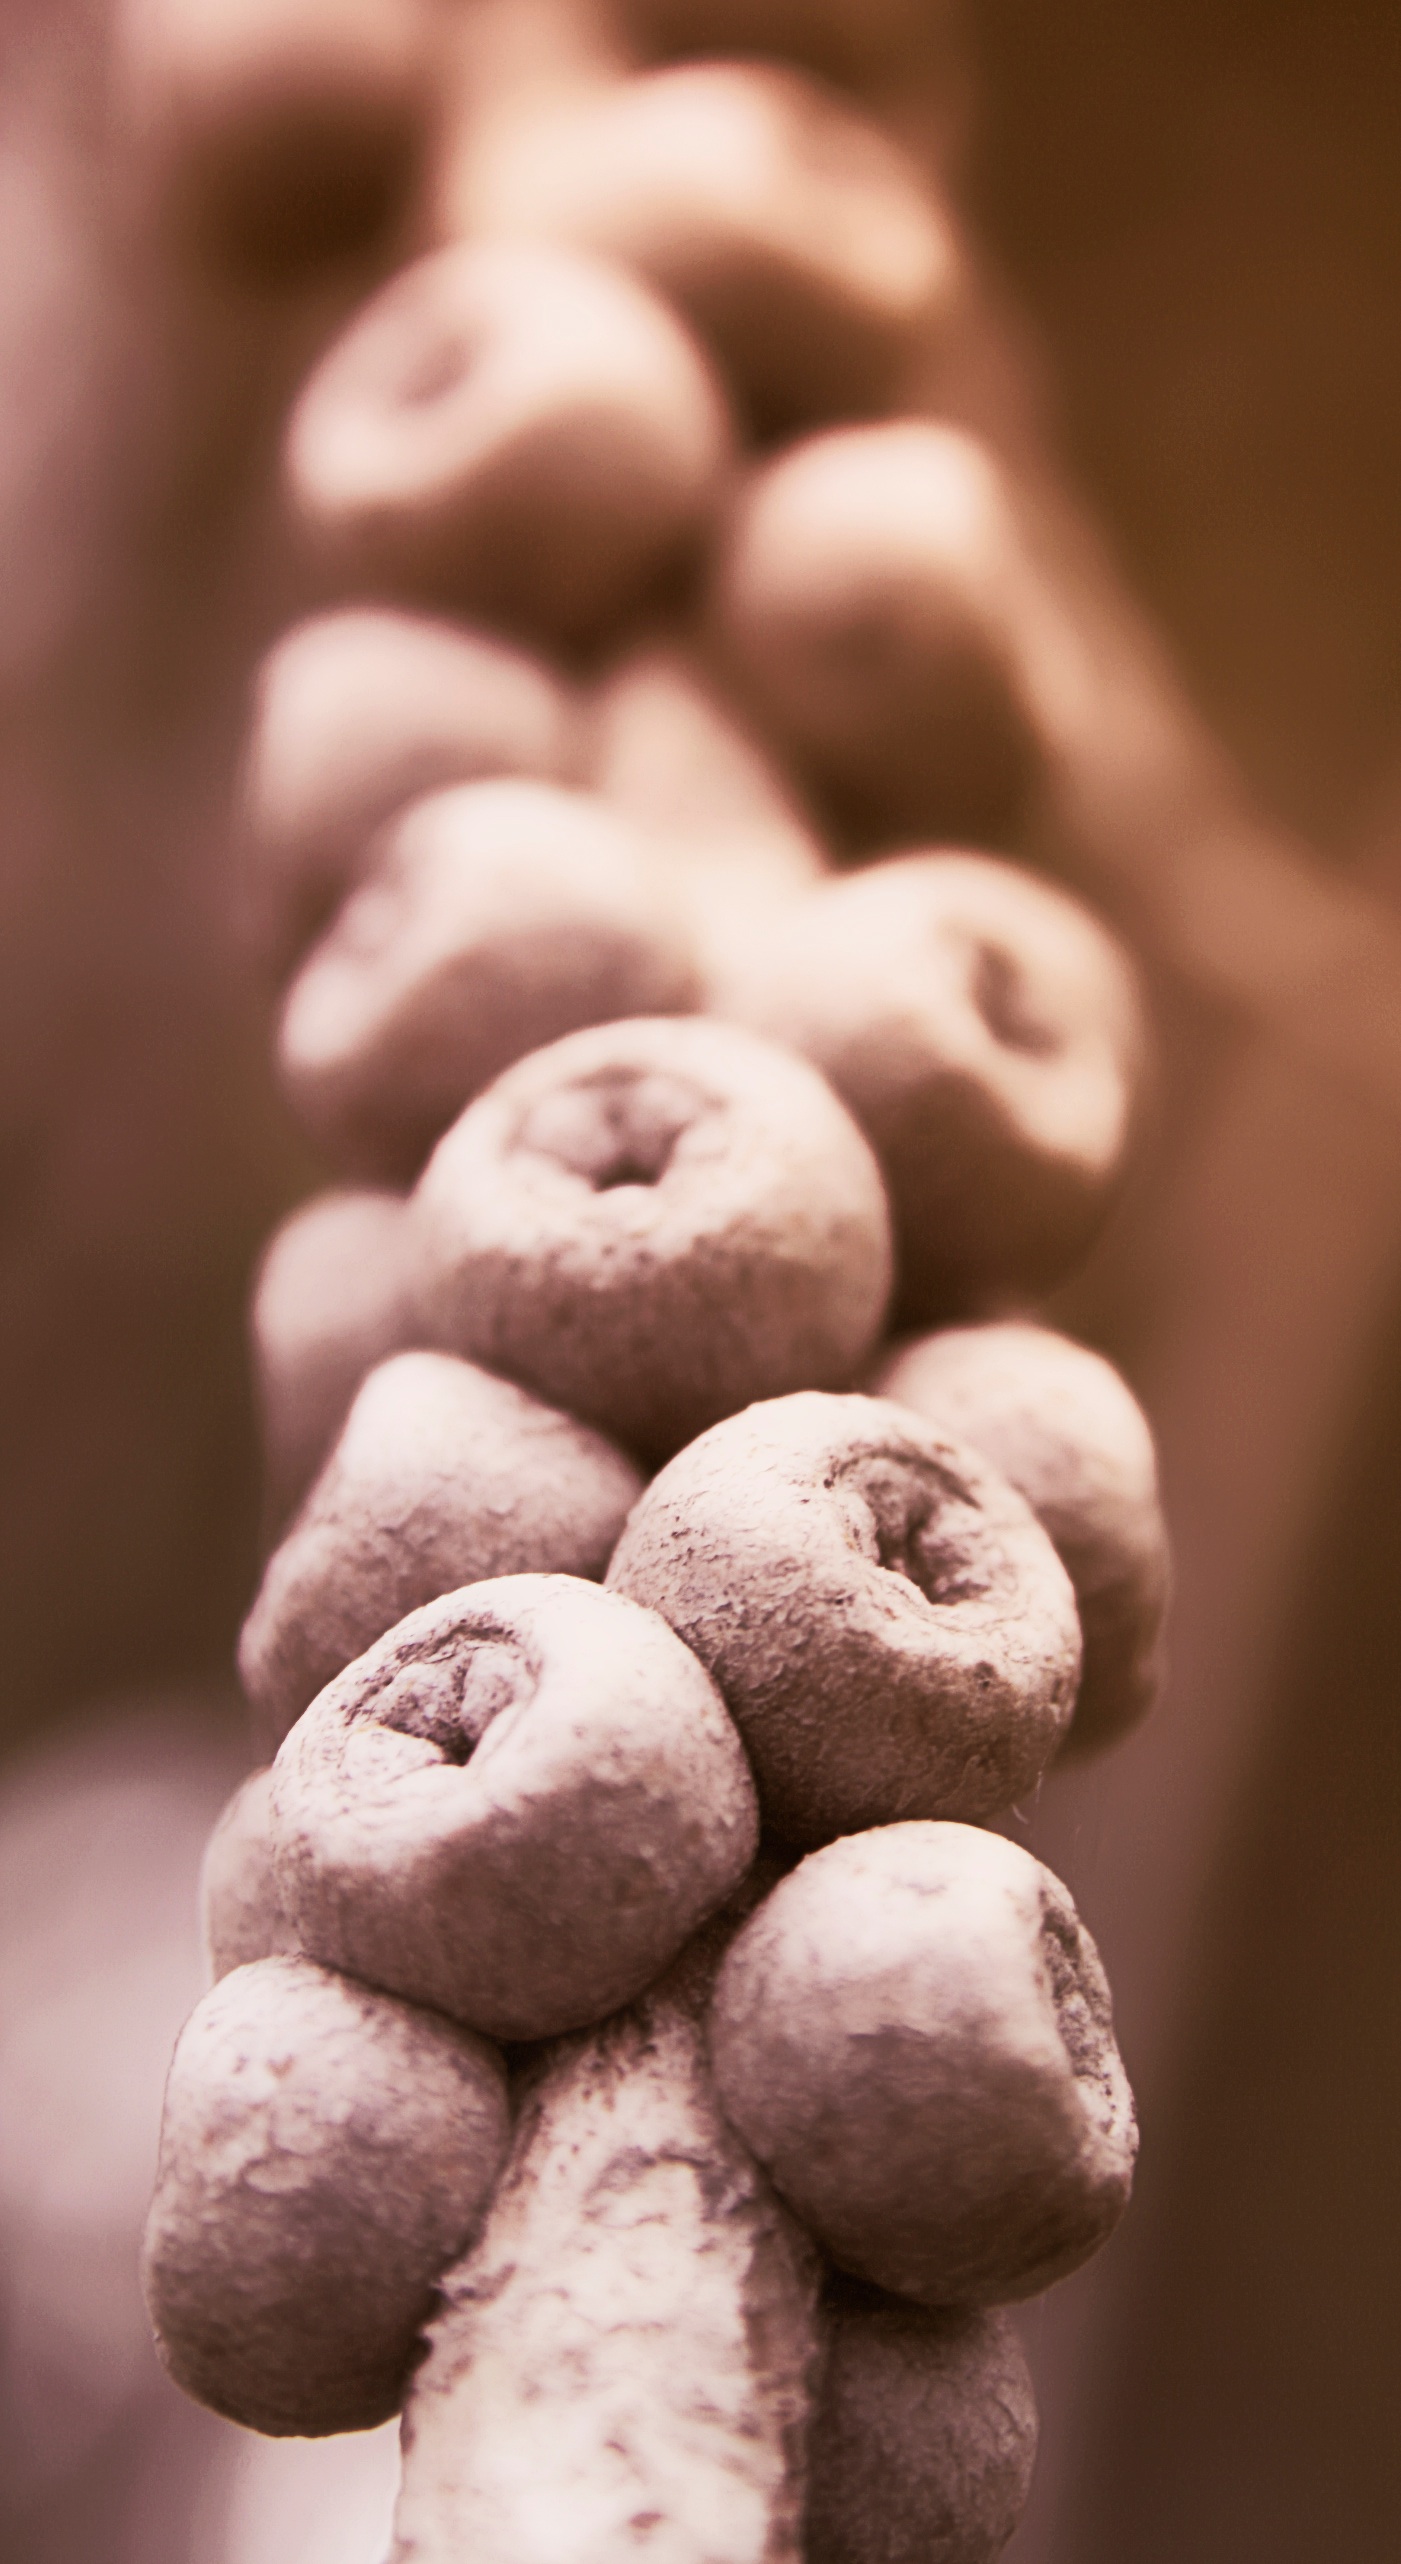
hand, white, flower, petal, food, produce, baking, dessert, close up, sweetness, macro photography, flavor